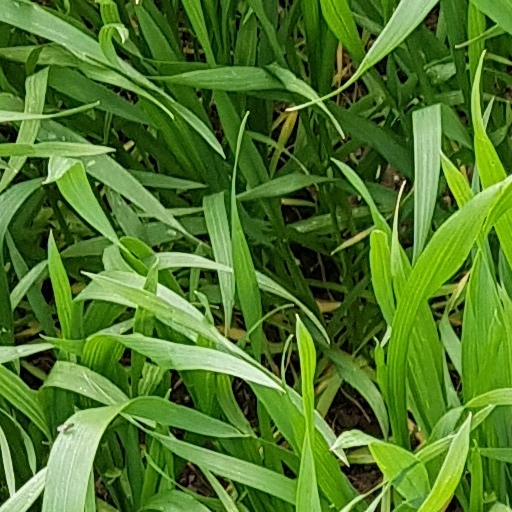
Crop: wheat